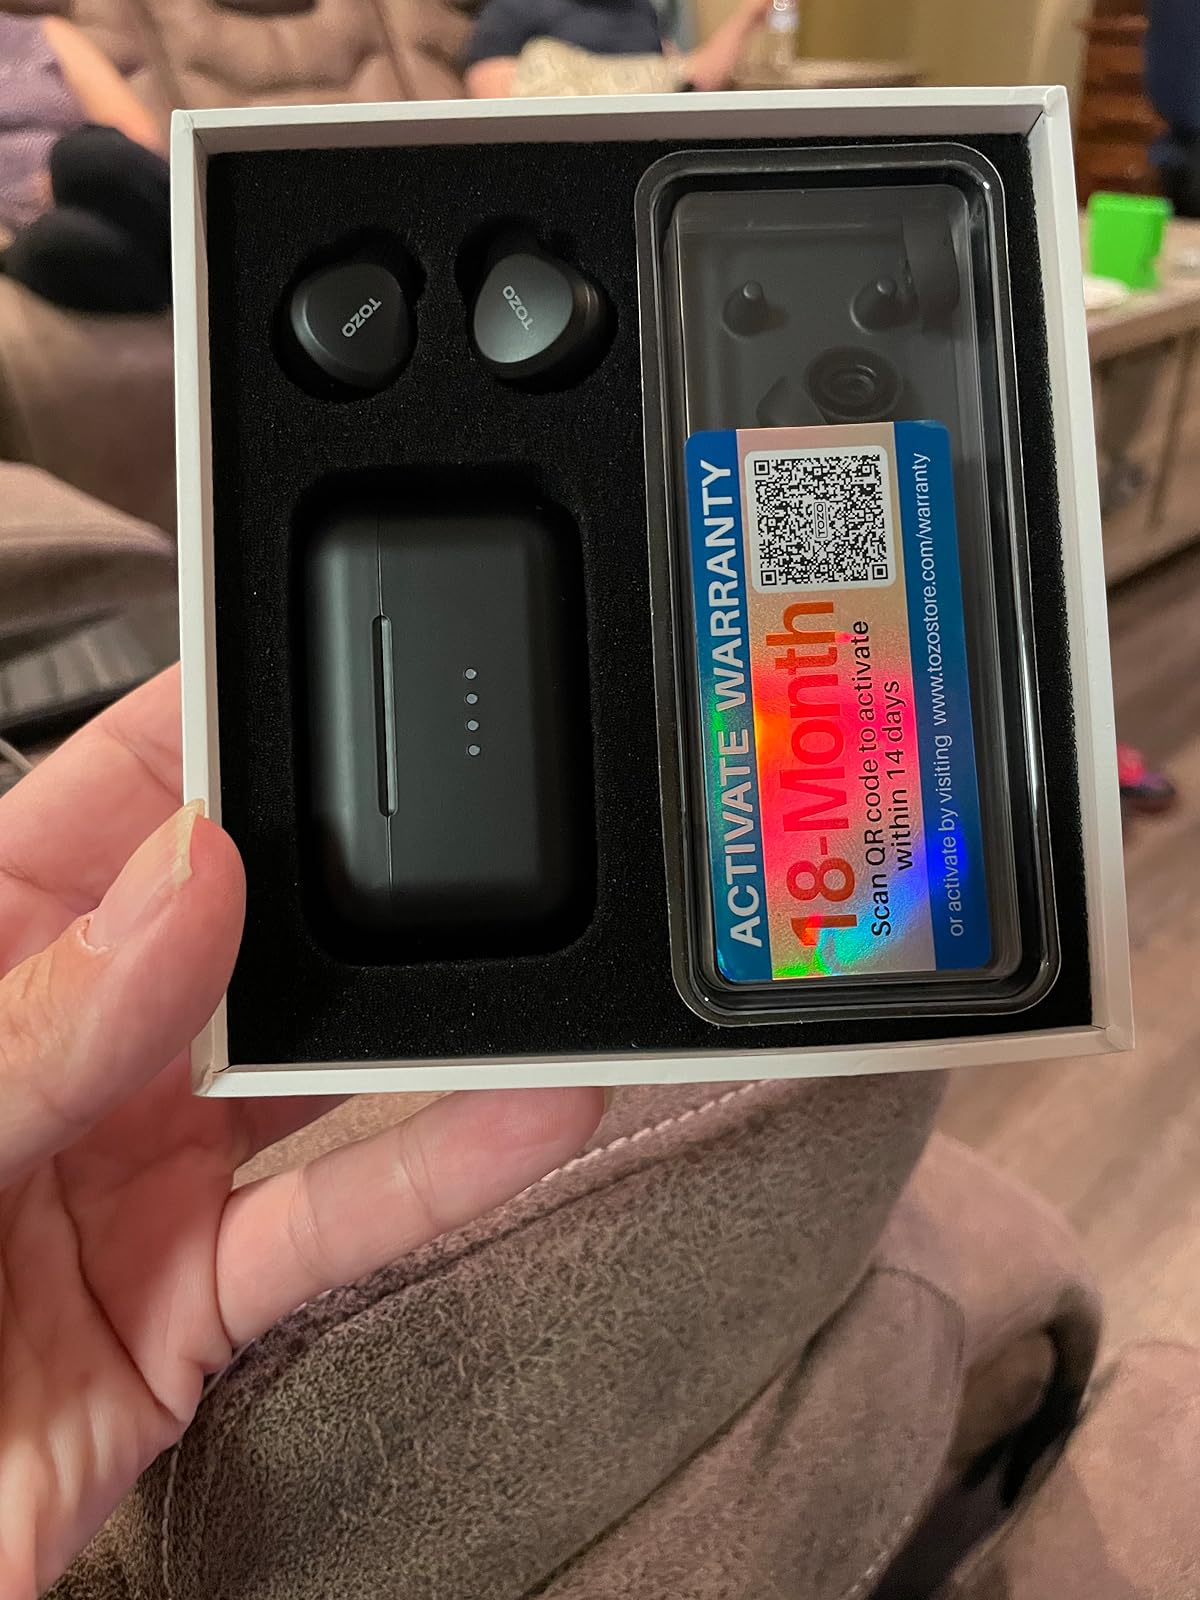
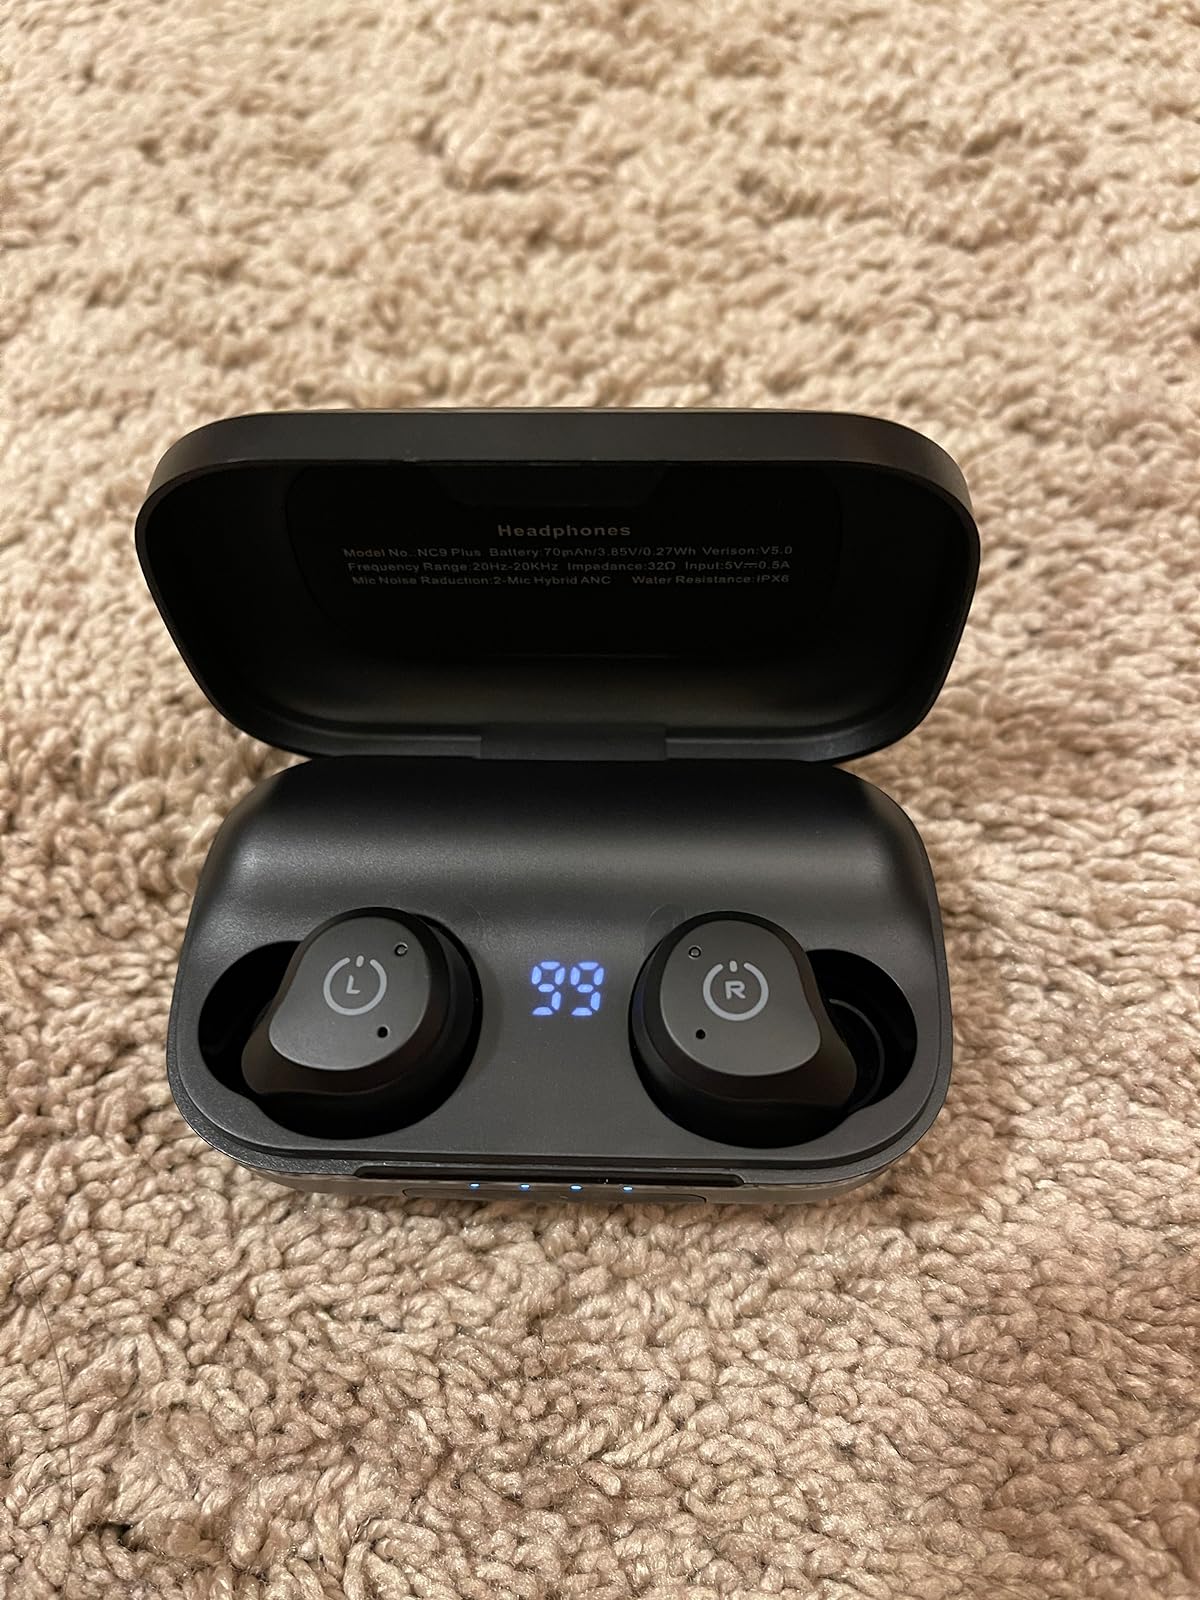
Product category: earbuds
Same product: yes